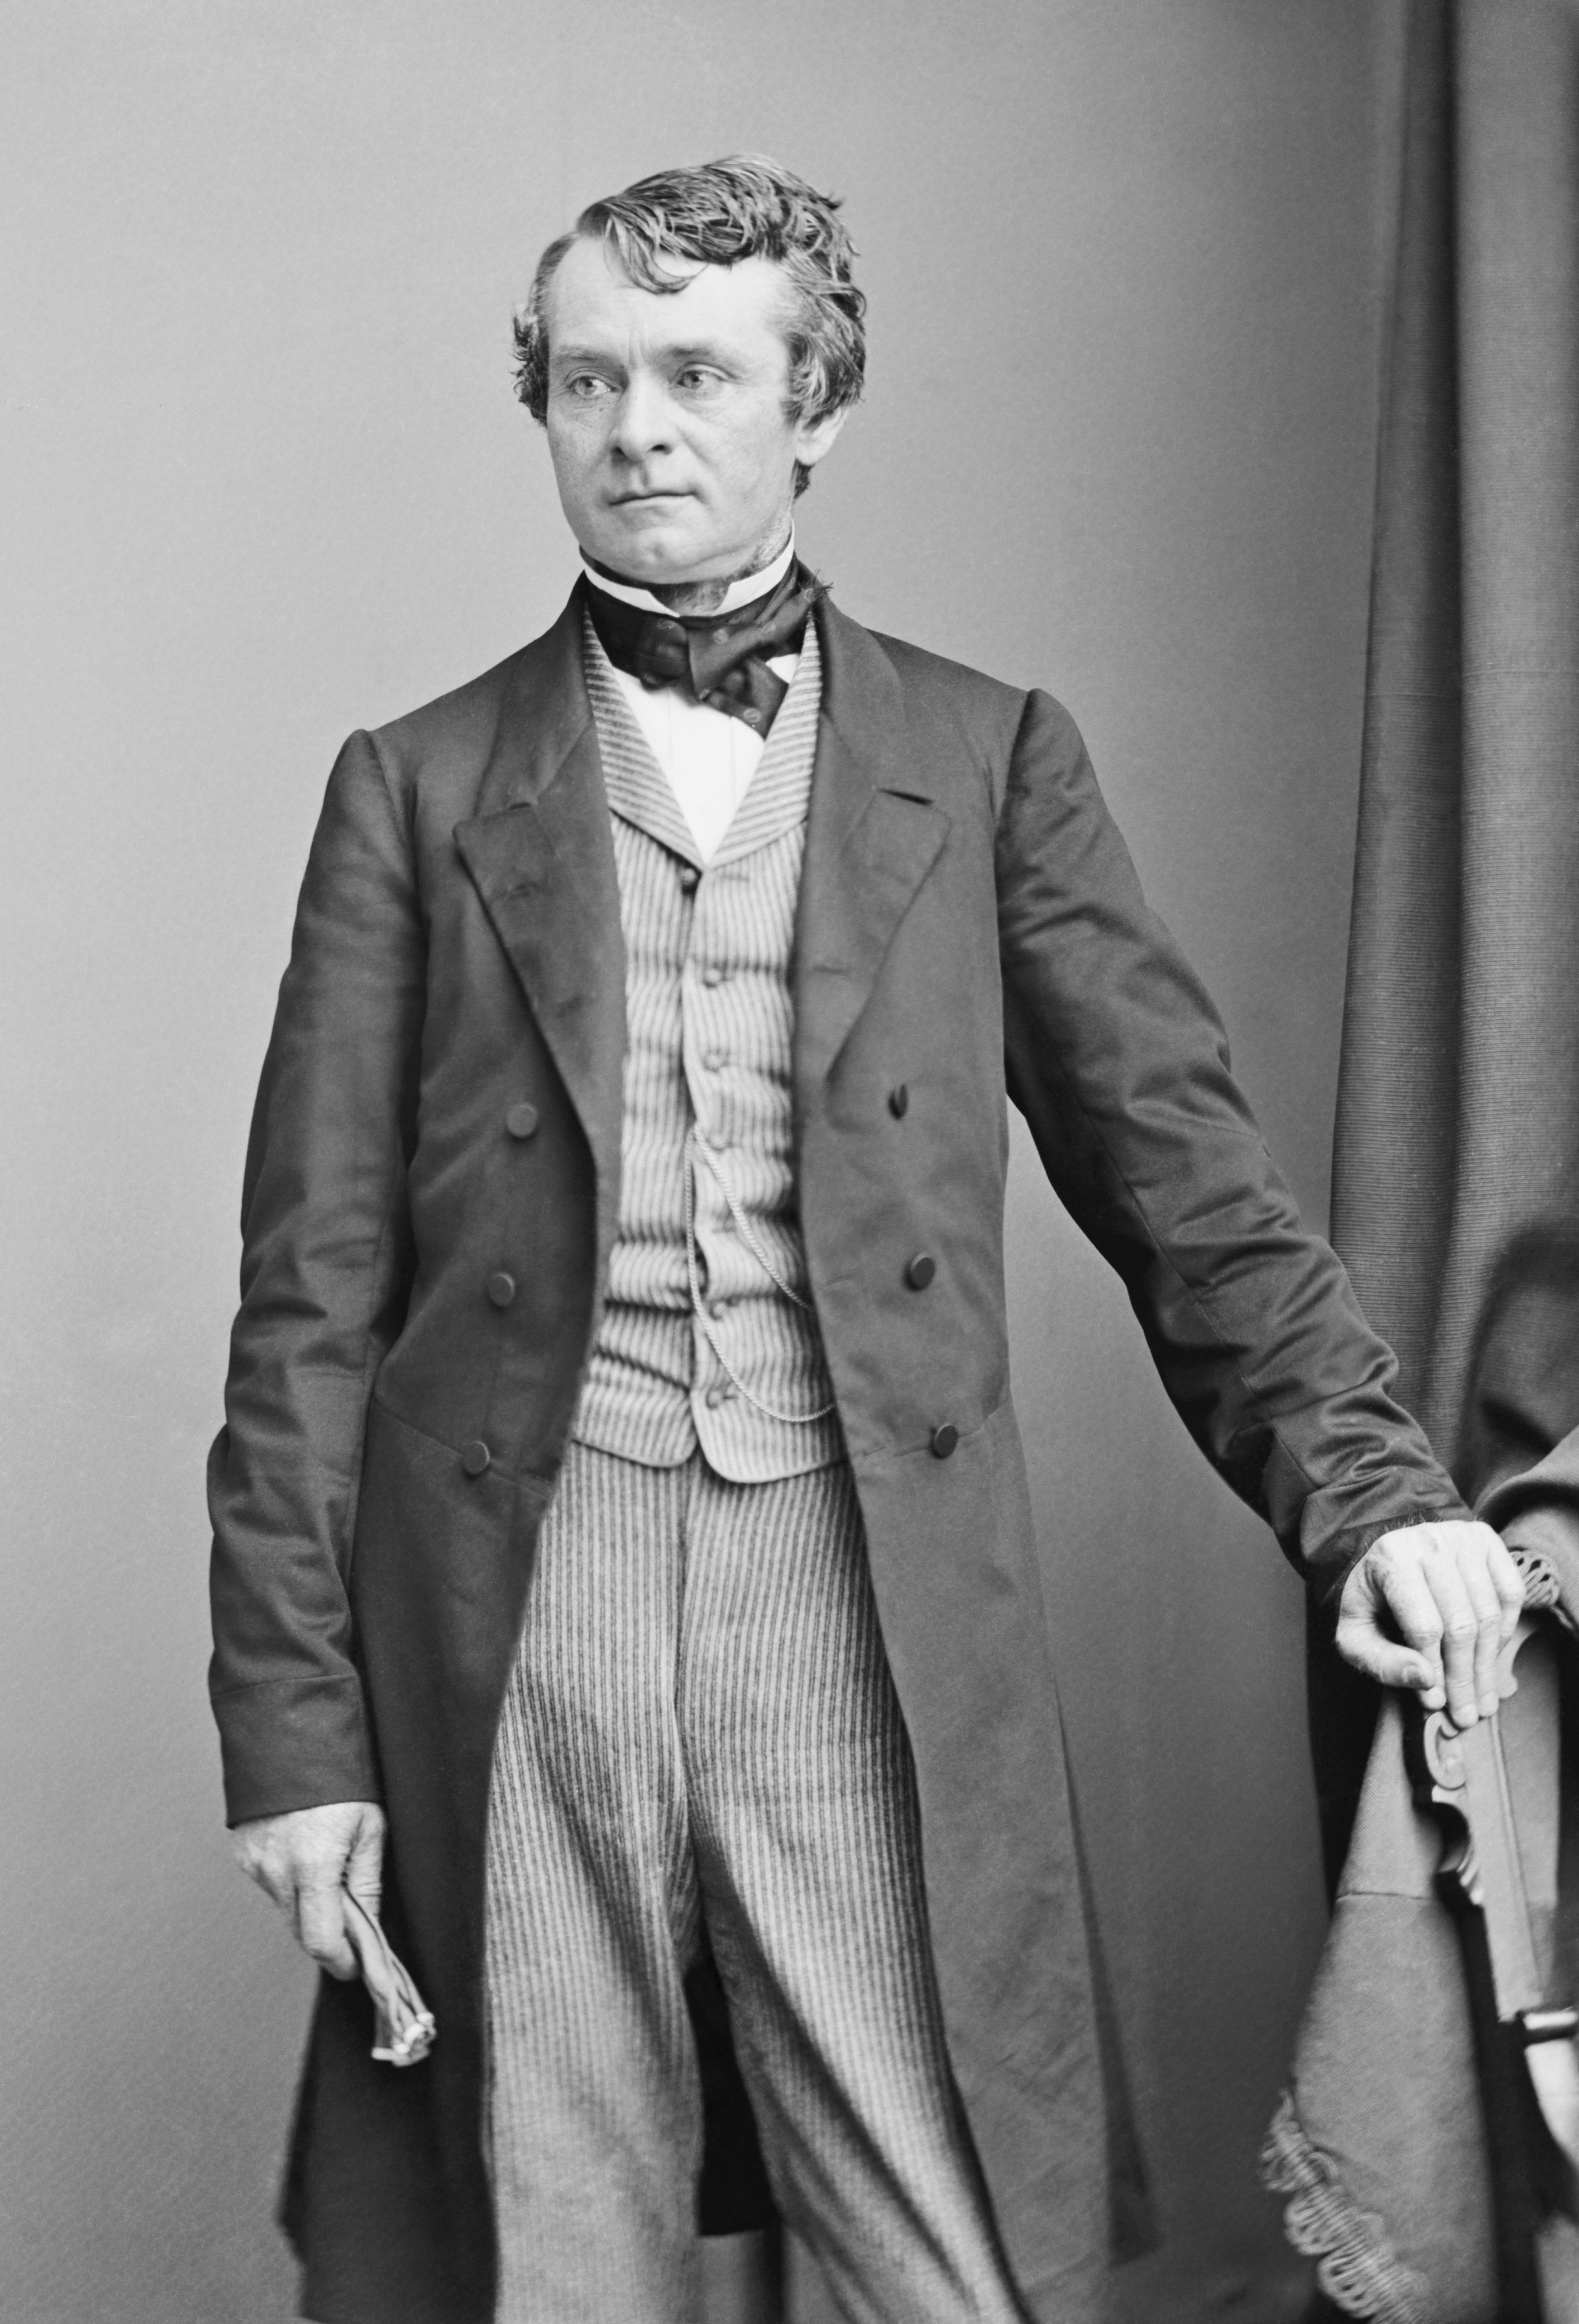
man, suit, black and white, photography, male, usa, fashion, clothing, monochrome, groom, tuxedo, gentleman, photograph, pennsylvania, governor, formal wear, monochrome photography, frack, andrew gregg curtin